Marcel-André Buffet

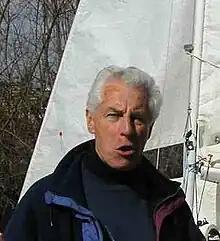

Marcel-André Buffet (14 May 1922 – 20 August 2009) was a French sailor. He competed in the Flying Dutchman event at the 1964 Summer Olympics.